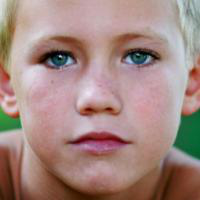
Age group: age 01-10